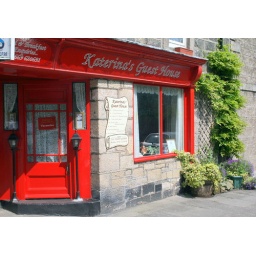
A lovely high street in this market town and this unusual guest house.